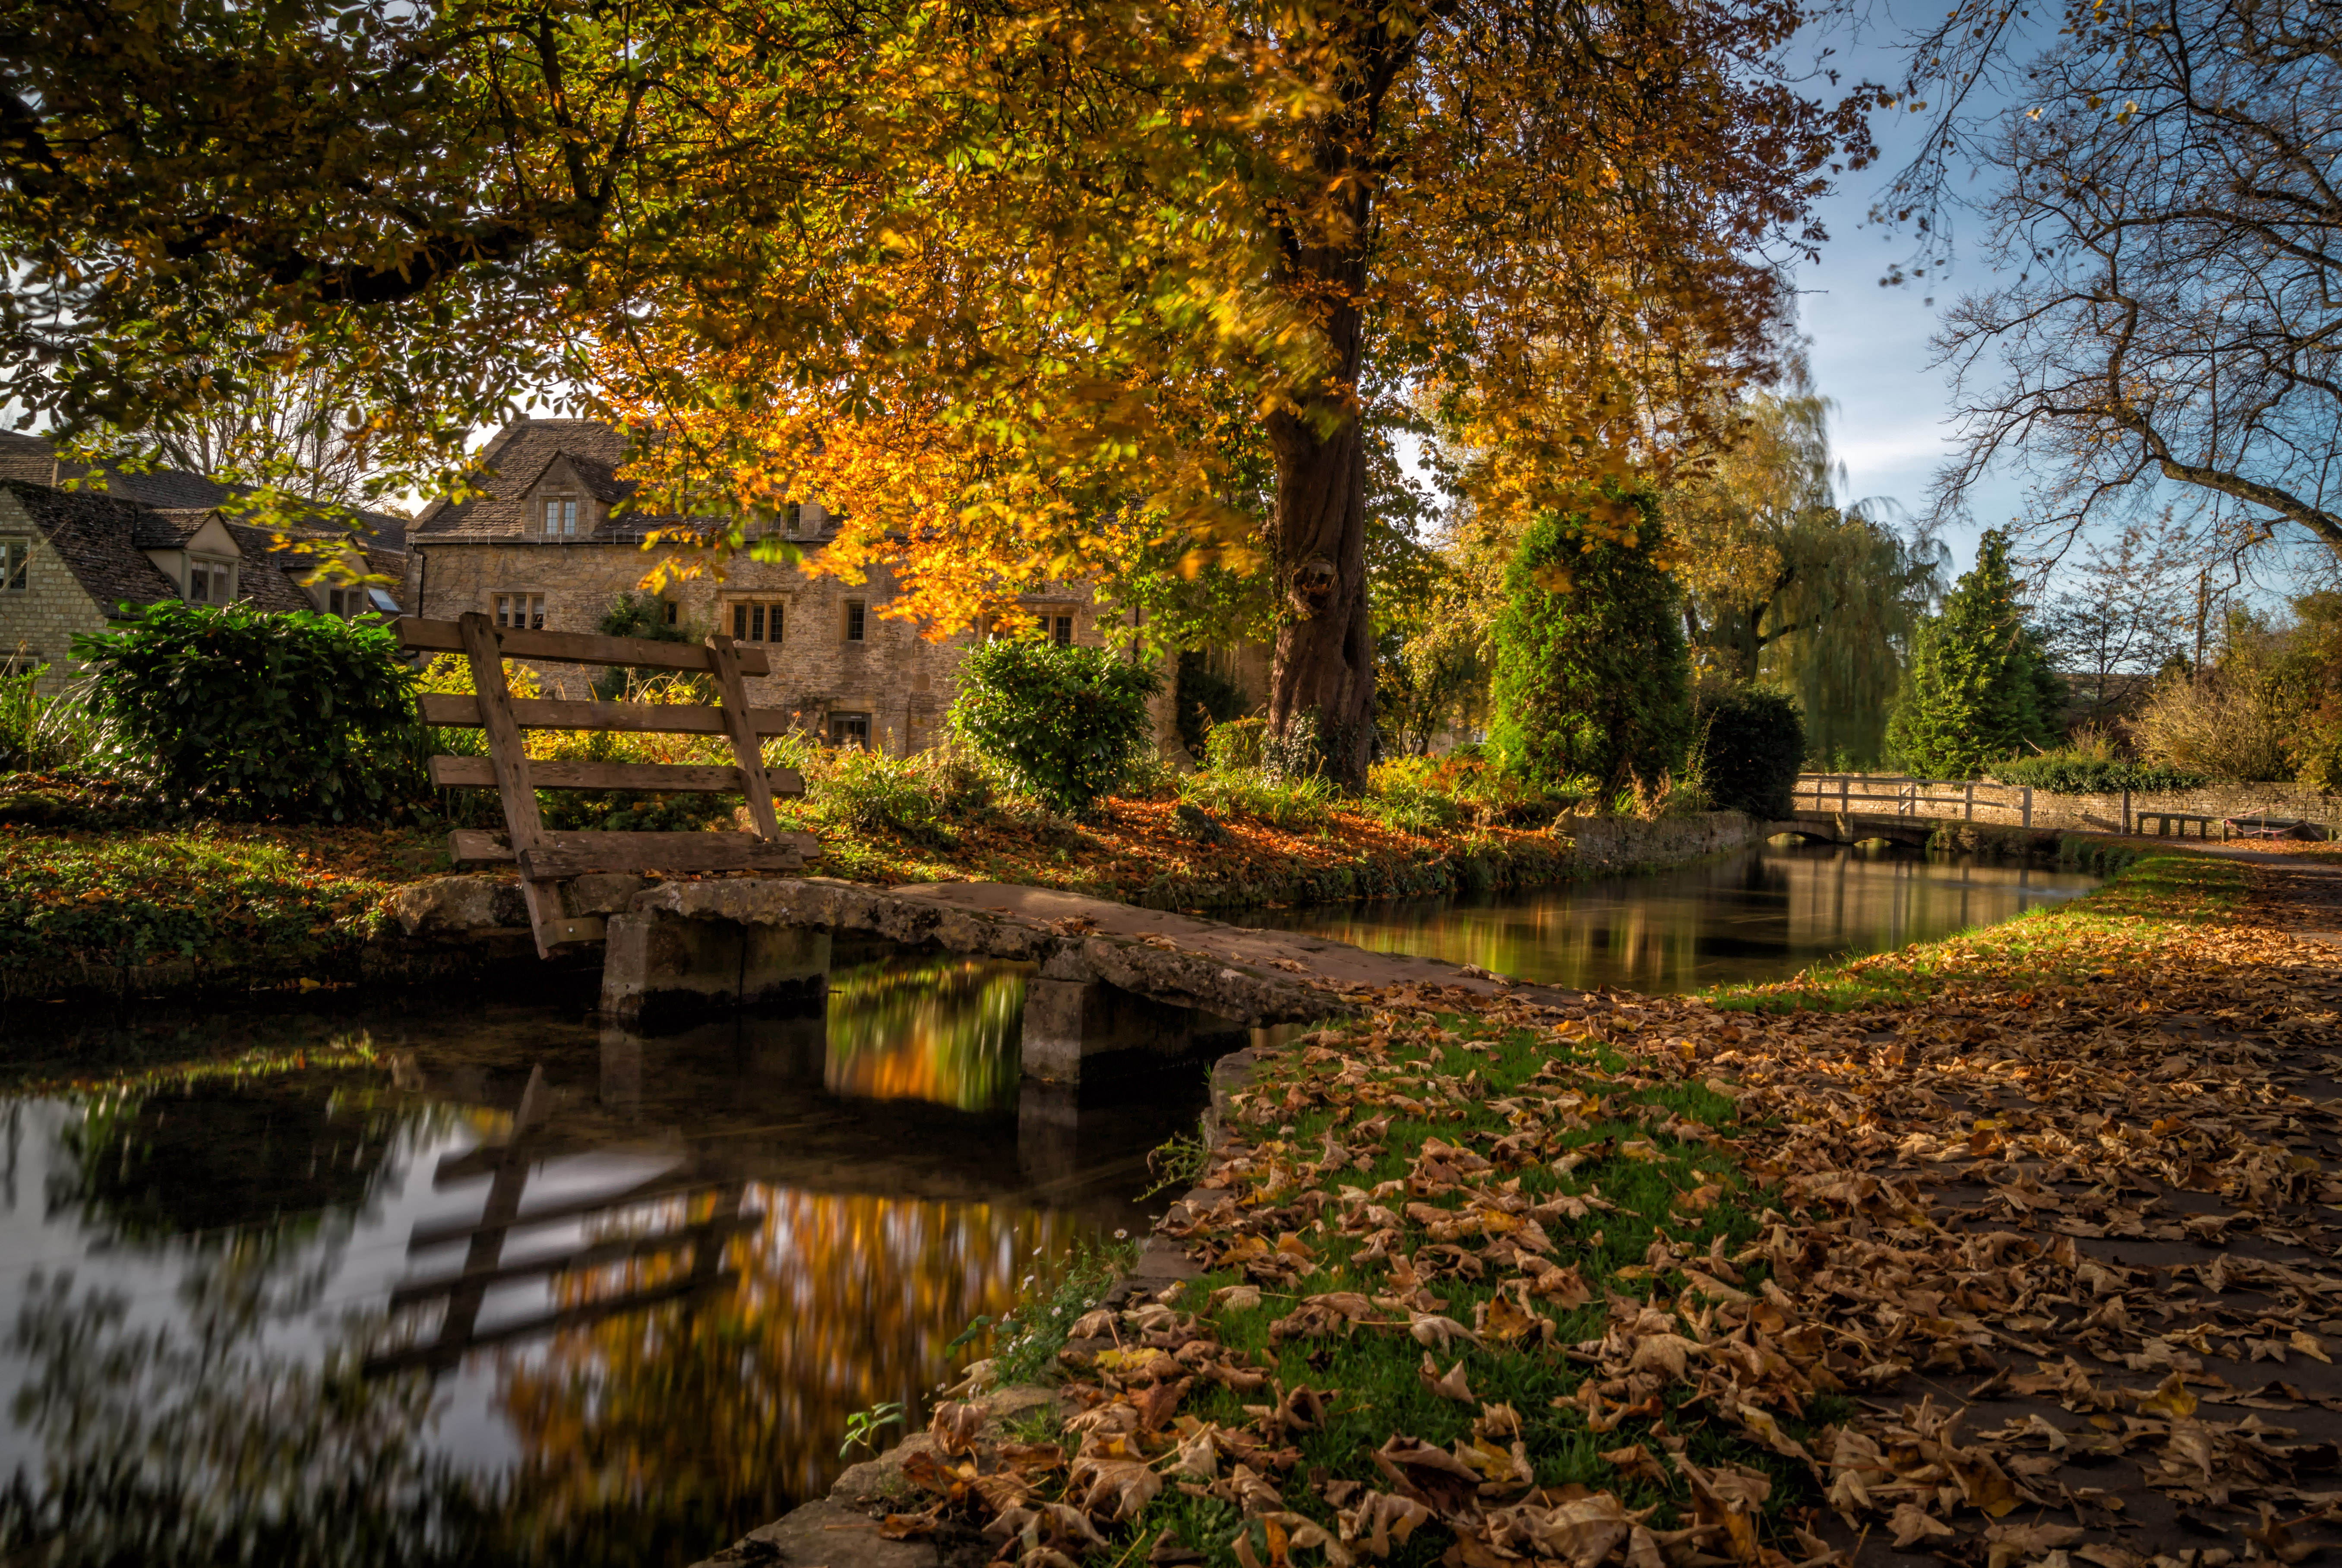
landscape, tree, water, nature, plant, bridge, leaf, fall, flower, river, pond, stream, reflection, autumn, park, botany, garden, season, waterway, trees, reflect, leaves, long, exposure, reflecting, reflections, lower, woodland, cotswold, cotswolds, reflects, slaughter, rural area, woody plant